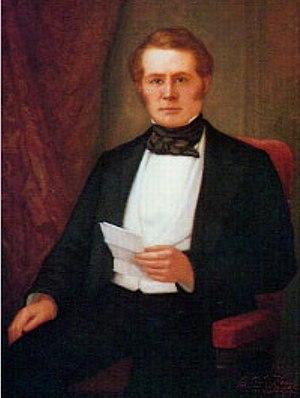
John McDougall, né le 1ᵉʳ janvier 1818 dans le comté de Ross et mort le 30 mars 1866 à San Francisco (Californie), est un homme politique américain, sans étiquette affilié aux démocrates. Il est le 2ᵉ lieutenant-gouverneur de Californie entre 1849 et 1851, puis gouverneur du même État du 9 janvier 1851 au 8 janvier 1852.
Ceci est la liste des gouverneurs de Californie depuis qu'elle est devenue un État des États-Unis d'Amérique en 1850.